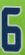
Number: 6